Coal mining in Mexico

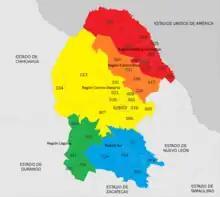
regions of Coahuila, showing the "Región Carbonífera" in orange

The nation's coal resources were first systematically developed in the 1890s by American industrialist Collis Potter Huntington and others. The mining operations were notable for their poor working conditions, high accident rates and large numbers of worker fatalities. After a wave of foreign investment and exploitation in the early 20th century, annual coal production peaked in 1925.